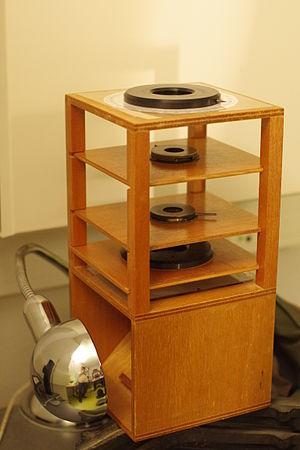
Exemple de banc de polarisation, crédit
La polarisation est une propriété qu'ont les ondes vectorielles de présenter une répartition privilégiée de l'orientation des vibrations qui les composent. Les ondes électromagnétiques, telles que la lumière, ou les ondes gravitationnelles ont ainsi des propriétés de polarisation. Les ondes mécaniques transverses dans les solides peuvent aussi être polarisées. Cependant, les ondes longitudinales ne sont pas concernées.